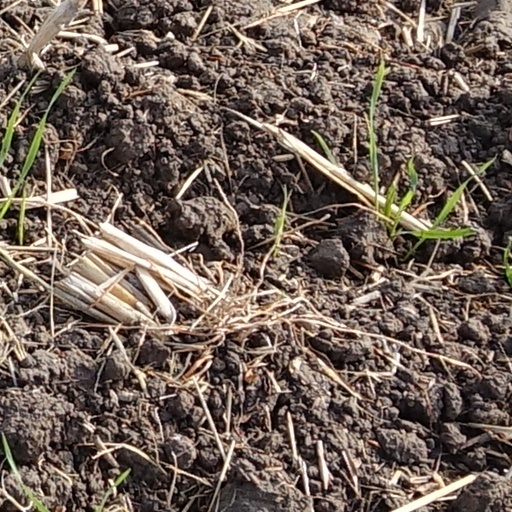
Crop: wheat